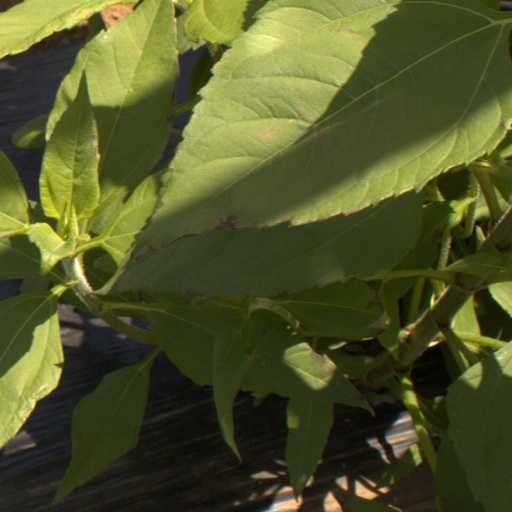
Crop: Jerusalem artichoke